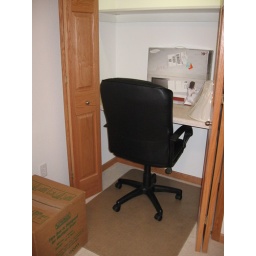
Tim's chair in the office